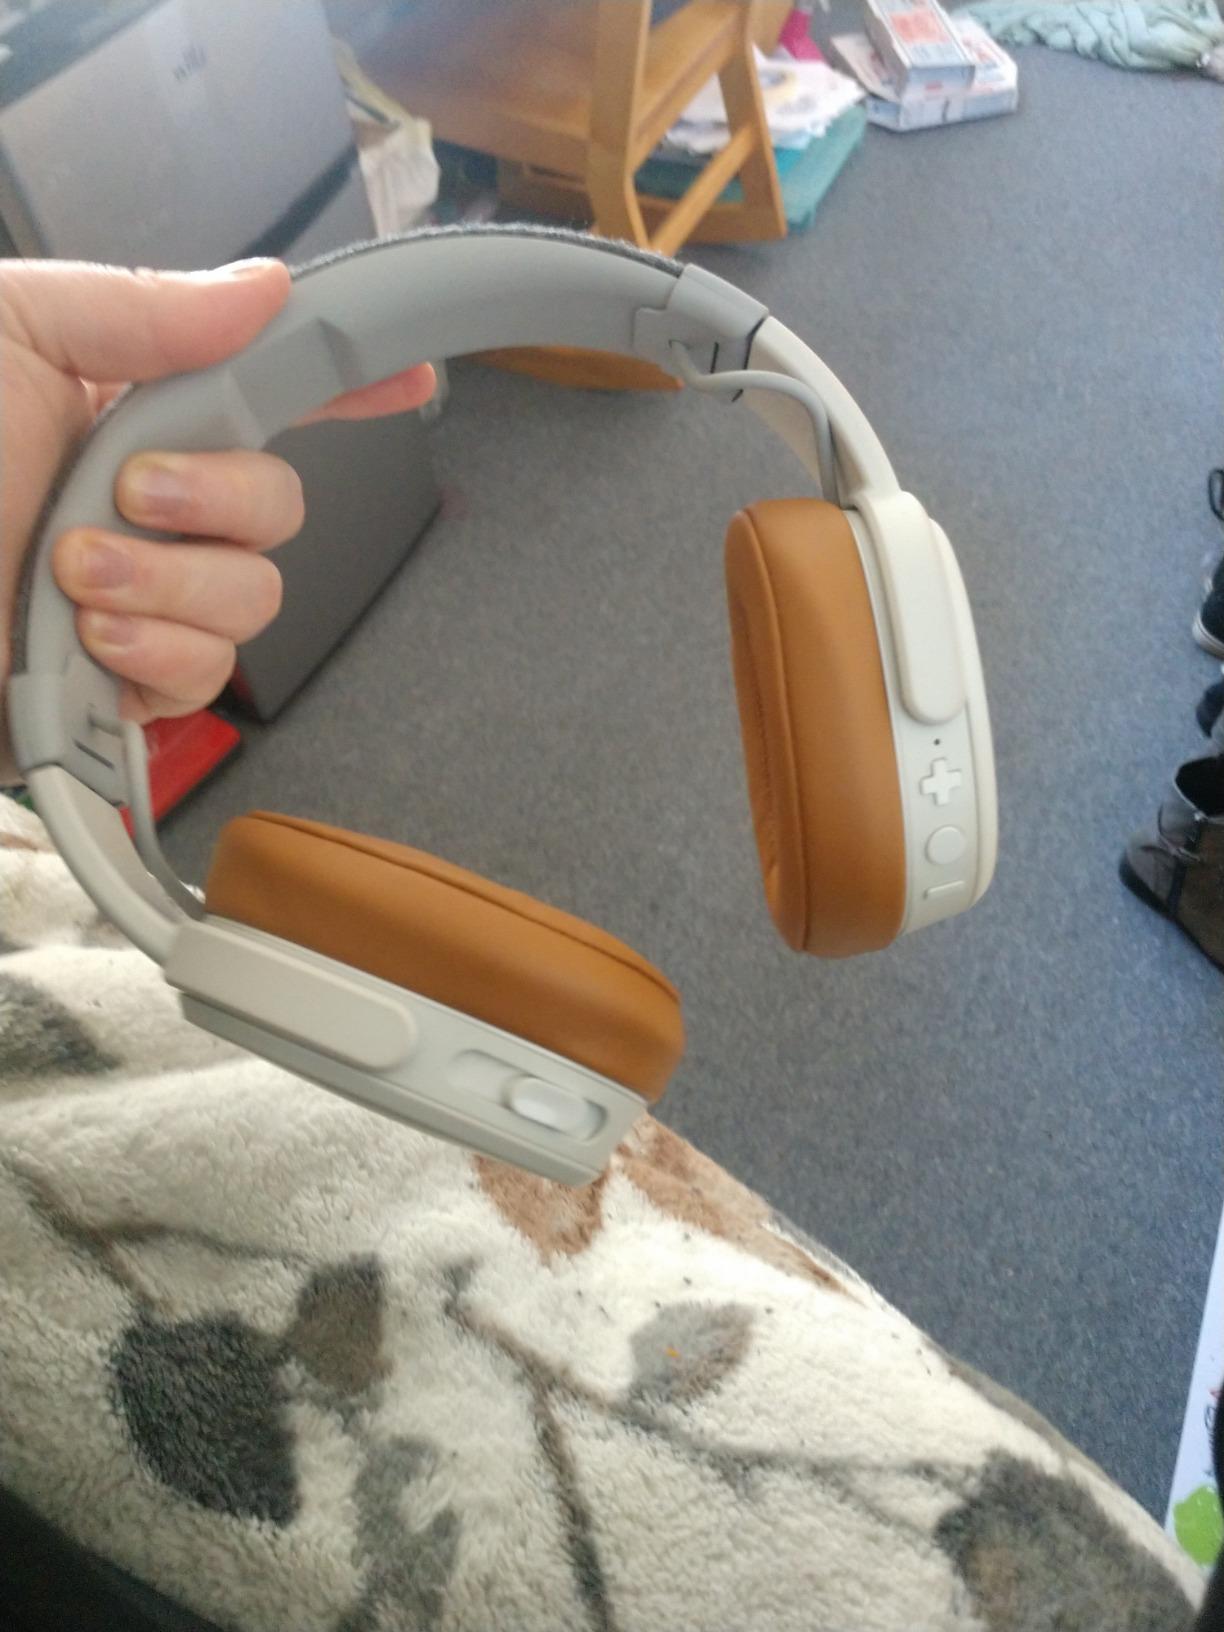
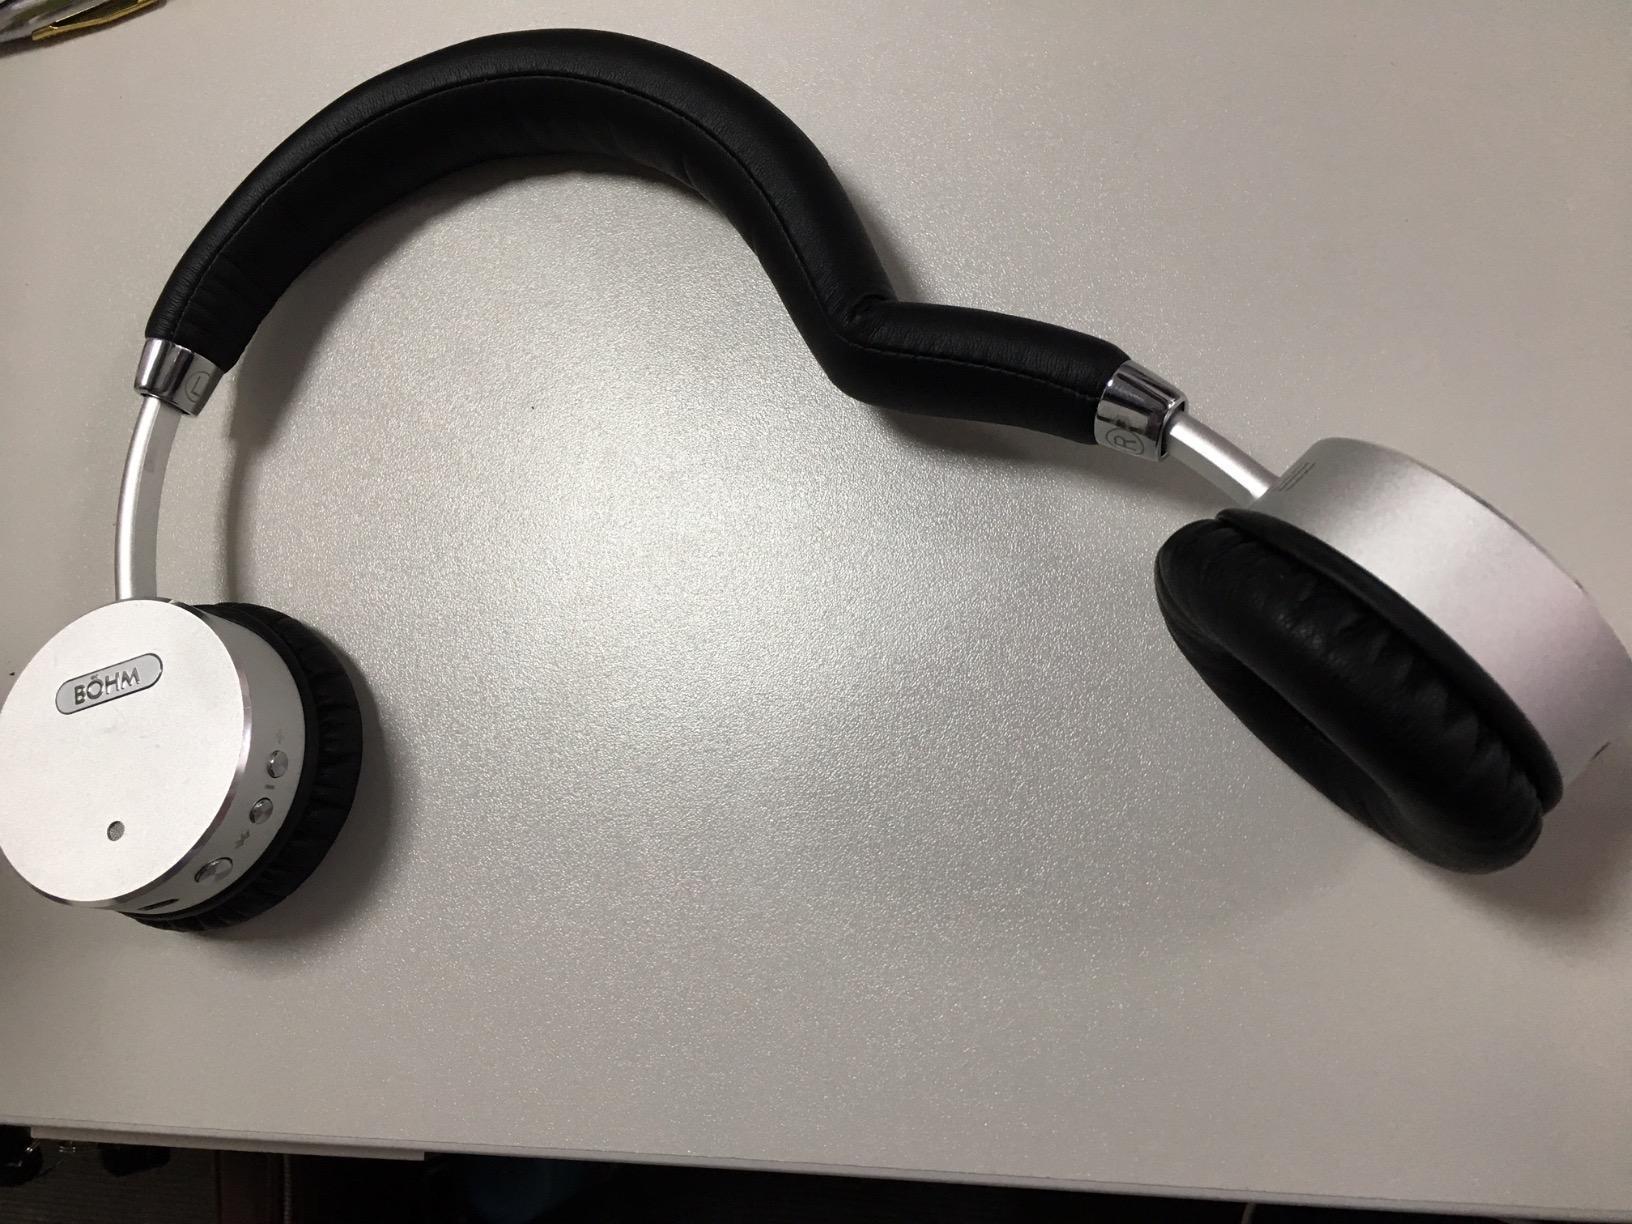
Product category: headphones
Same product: no